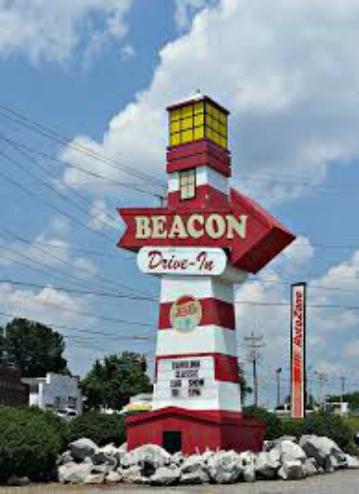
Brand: Beacon Drive In
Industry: Food